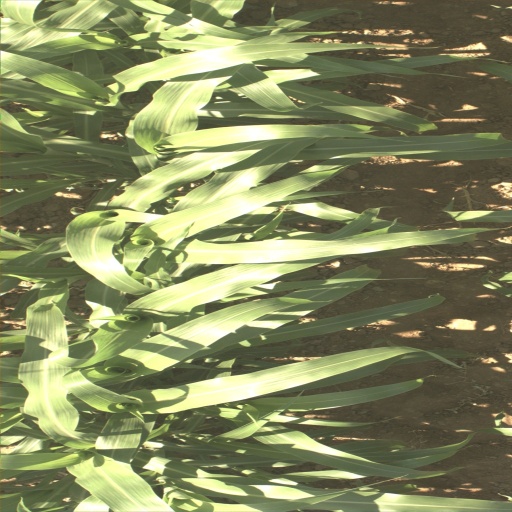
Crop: sorghum